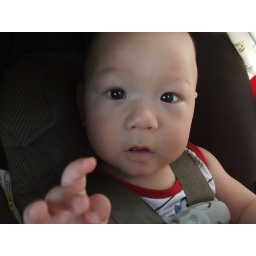
in the car seat